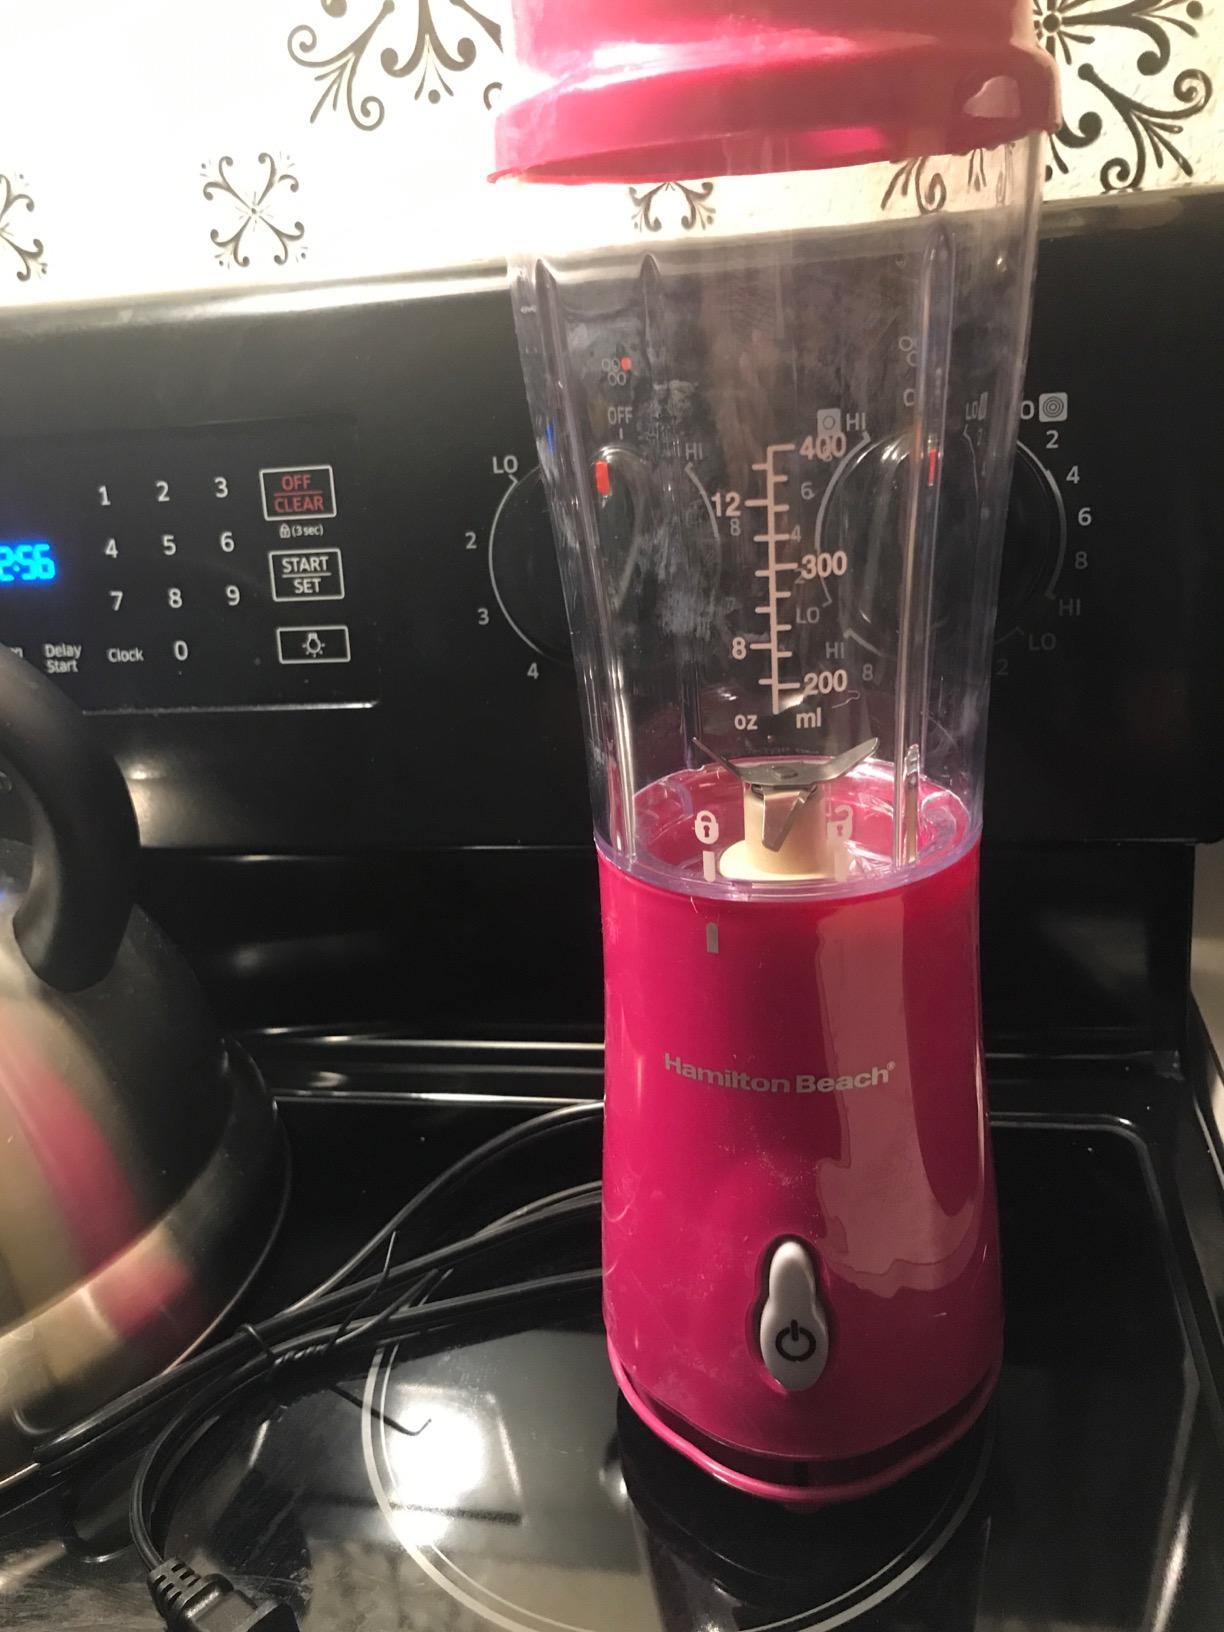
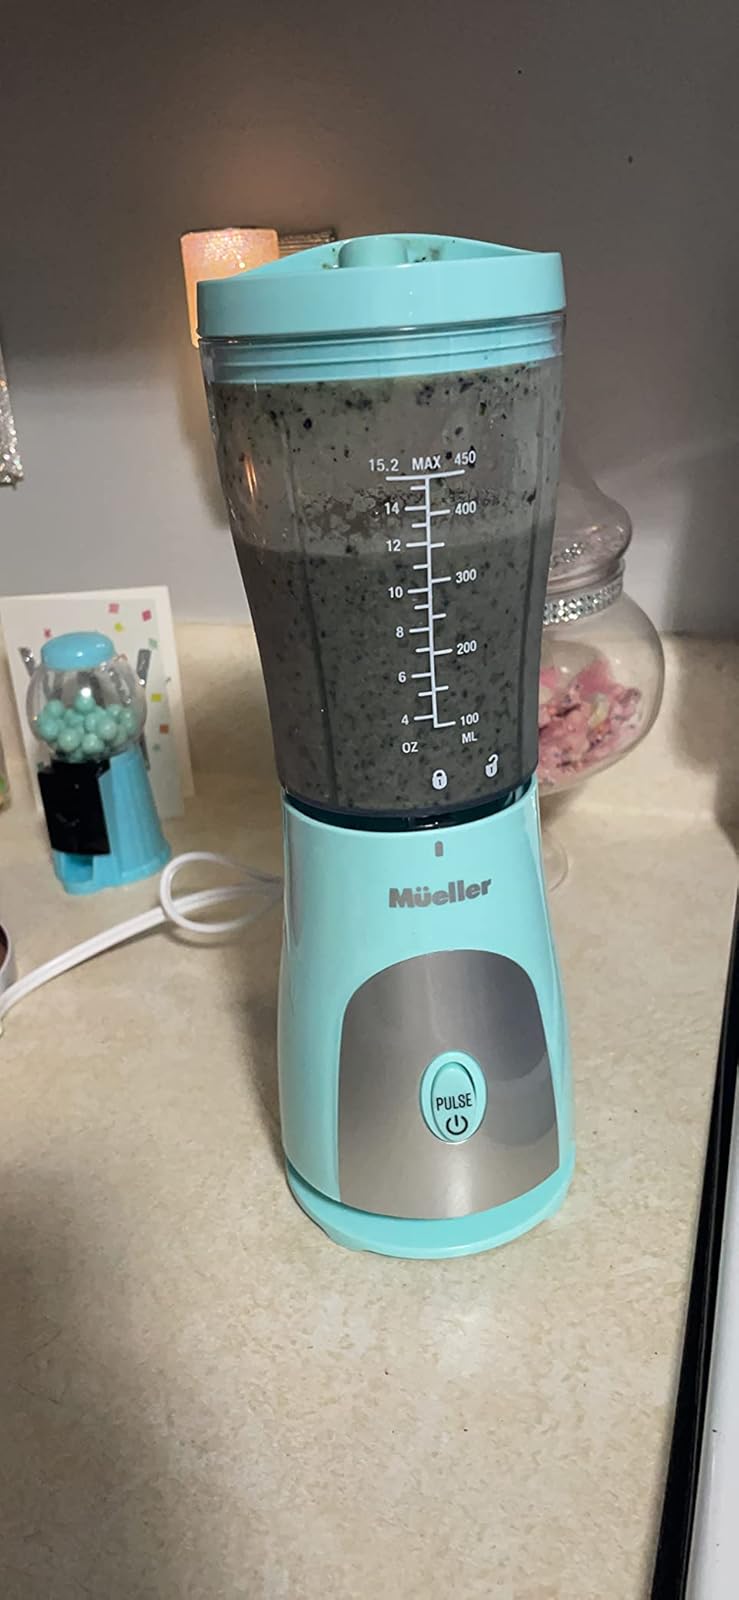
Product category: items_blender
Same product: no